Frankish Hymnal

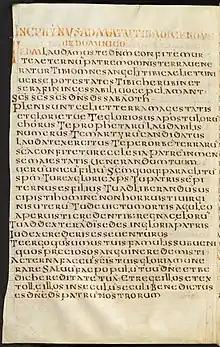
Vatican Reg. Lat. 11, fol. 230v ("Te Deum")

The Frankish Hymnal (also called "Gallican Hymnal") is a collection of early medieval Latin hymns, most likely composed during the 6th to 8th centuries in Francia,